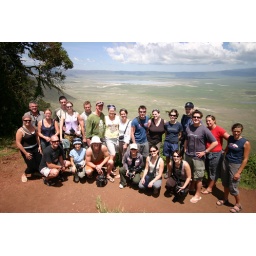
&lt;b&gt;Photograph taken by: Cameron Bates&lt;/b&gt; there's me - front row in the blue hat 'n shirt!